Dila (month)

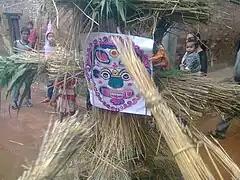
A demon effigy erected at a crossroads in Kathmandu during Gathān Mugah Charhe.

Dilā (Nepal Bhasa: 𑐡𑐶𑐮𑐵, दिला) is the ninth month in the Nepal Era calendar, the national lunar calendar of Nepal. The month coincides with Āsāṛh (आषाढ) in the Hindu lunar calendar and July in the Gregorian calendar.